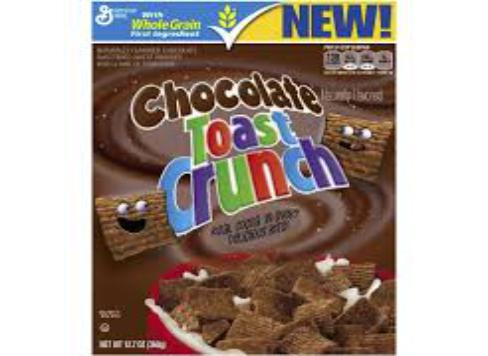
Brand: Chocolate Toast Crunch
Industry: Food